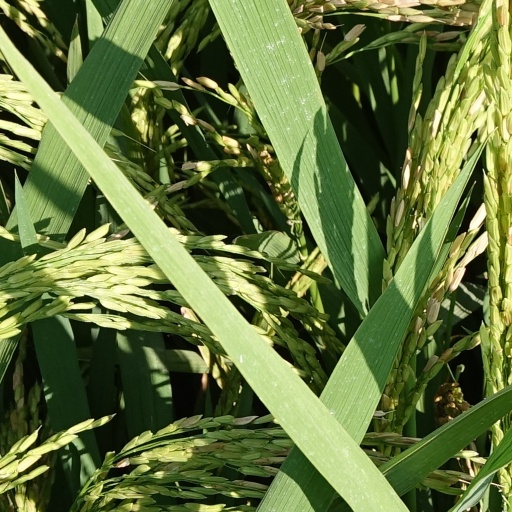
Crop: rice